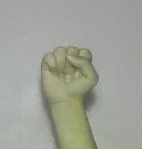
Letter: saad